Upper Changi MRT station

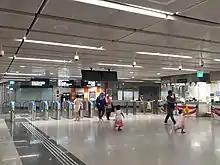
Concourse level of Upper Changi MRT station

Construction of the station started in October 2011. During the construction, a Shell petrol station was acquired and demolished, and the road Upper Changi Road East have to be realigned for the construction. Its working name was "Somapah", named after Somapah Road, which is nearby.